History of Tennessee Volunteers football

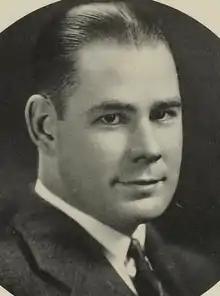
Coach Neyland

Robert Neyland took over as head coach in 1926. At the time, Neyland was a captain in the United States Army and an ROTC instructor at the school. In the 1929 season at least, his two assistant coaches (also ROTC instructors) out-ranked him. Former player Dougherty, who had then become dean of the school's engineering program and chairman of athletics, stated the priority: "Even the score with Vanderbilt", referring to the Nashville school which had been dominating football in the state under coach Dan McGugin. Captain Neyland led the Vols to a 76–7–5 record from 1926 to 1934. This first stint with UT for Neyland saw the Vols rattle off undefeated streaks of 33, 28, and 14 games, including five undefeated seasons (1927, 1928, 1929, 1931, and 1932). Neyland lost to Vanderbilt in his first season, but either won or tied Vanderbilt in his next seven seasons. Neyland captured the school's first Southern Conference title in 1927, in only his second year on the job. The Commodores were up late until a Dick Dodson run tied the score. "After the game McGugin questioned each of his players as to his whereabouts during the run. Without exception the players claimed that two men had blocked them. McGugin shrugged. "Well, we'll just protest the play. It's perfectly obvious that Tennessee had 22 men on the field." Led by captain John Barnhill, the team won all its other games.